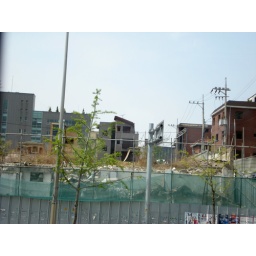
abondoned houses everywhere in hapjeong. this is a quite common way to advance the building of new apartments.